Matthew C. Perry

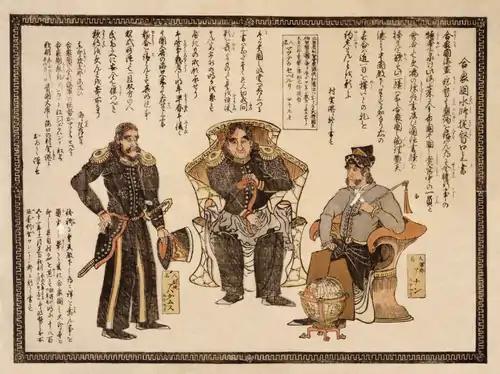
A Japanese woodblock print of Perry (center) and other high-ranking American seamen

In 1852, Perry was assigned a mission by American President Millard Fillmore to force the opening of Japanese ports to American trade, through the use of gunboat diplomacy if necessary. The growing commerce between the United States and China, the presence of American whalers in waters offshore Japan, and the increasing monopolization of potential coaling stations by European powers in Asia were all contributing factors. Shipwrecked foreign sailors were either imprisoned or executed, and the safe return of such persons was one demand.